Mountain Dew goat commercials

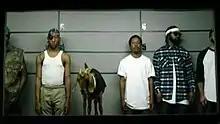
Screenshot from the third commercial showing Felicia the Goat in a police lineup

The Mountain Dew goat commercials were a series of three television commercials for the soft drink Mountain Dew, which is produced by PepsiCo. The commercials aired in 2013 and featured Tyler, the Creator, who voiced a goat named Felicia. The commercials were pulled after receiving backlash from critics, including social commentator Boyce Watkins, who stated that the commercials played to racial stereotypes regarding African Americans and trivialized violence against women.